Friends from College

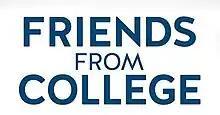

Friends from College is an American comedy television series created by Francesca Delbanco and Nicholas Stoller. The series was greenlit for Netflix as an original on March 11, 2016. The first season consists of eight half-hour episodes, and premiered on Netflix on July 14, 2017. On August 21, 2017, Netflix renewed the series for a second season of eight episodes, which was released on January 11, 2019. The series was canceled on February 18, 2019.